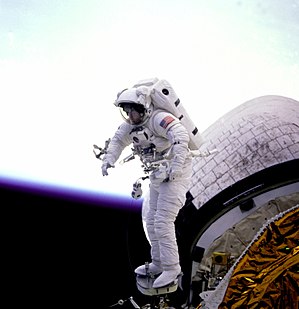
STS-51 / Missionen
STS-51 var rumfærgen Discovery 17. rumfærge-mission. Den blev opsendt d. 12. september 1993 og vendte tilbage den 22. september 1993.